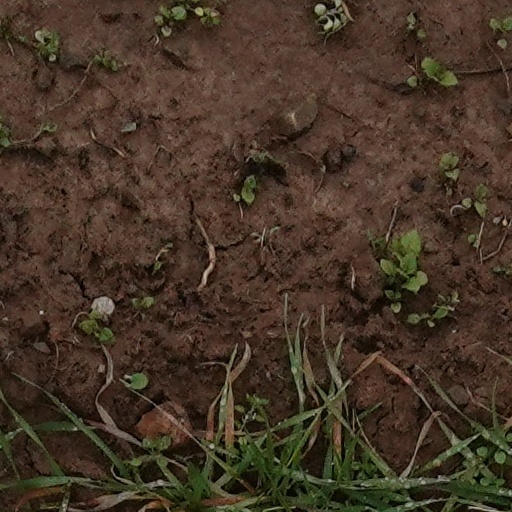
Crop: wheat